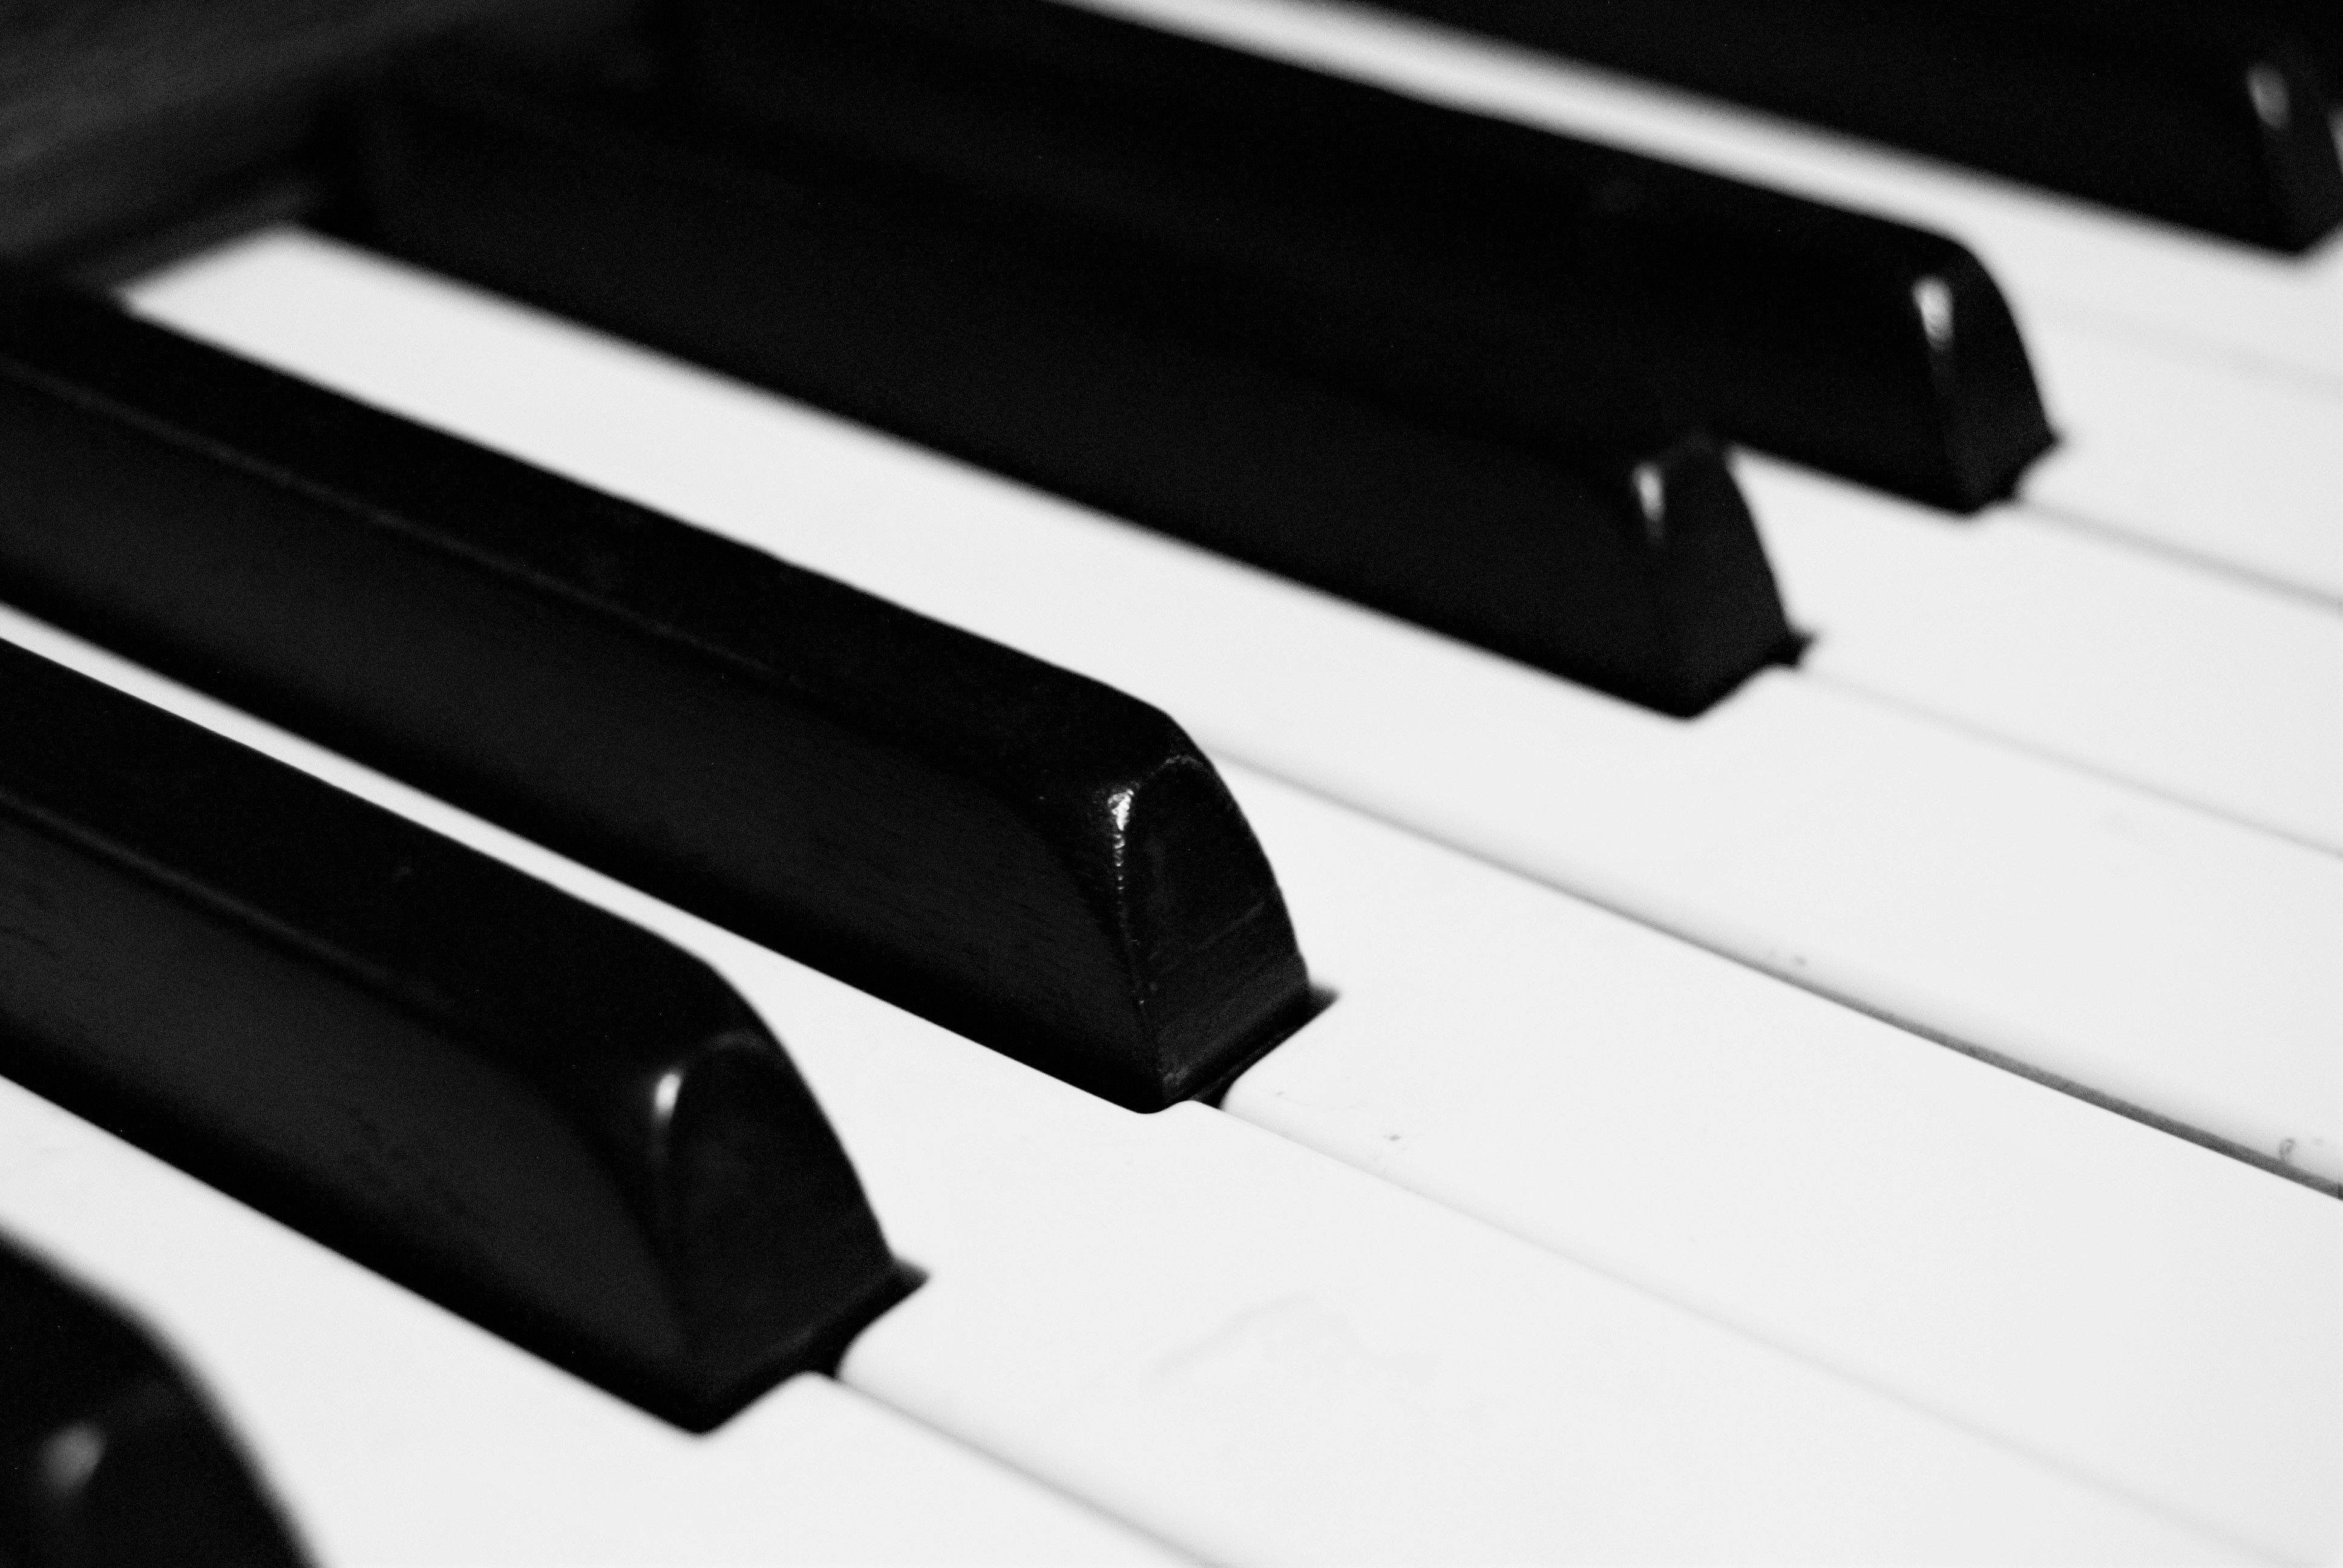
black and white, keyboard, technology, piano, monochrome, musical instrument, pianist, computer keyboard, string instrument, digital piano, automotive exterior, luxury vehicle, electronic device, musical keyboard, computer component, electronic instrument, electric piano, player piano